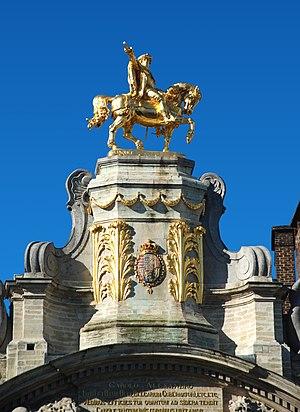
Belgique - Bruxelles - Grand-Place - Maison de l'Arbre d'Or (Maison des Brasseurs) This is a photo of a monument in Brussels, number: 2043-0065/010
Charles-Alexandre de Lorraine, né le 12 décembre 1712 à Lunéville et mort le 4 juillet 1780 au château de Tervueren, près de Bruxelles, fils du duc Léopold Ier de Lorraine et frère de l'empereur François Iᵉʳ, est un prince lorrain au service de l'Autriche, qui a été gouverneur général des Pays-Bas autrichiens, grand maître de l'ordre Teutonique et chevalier de l'Ordre de la Toison d'or.
La « Maison de l'Arbre d'Or » ou « Maison des Brasseurs » est une maison de style baroque située au numéro 10 de la Grand-Place de Bruxelles en Belgique, entre la « Maison du Cygne » et la « Maison de la Rose », au sud de la place.